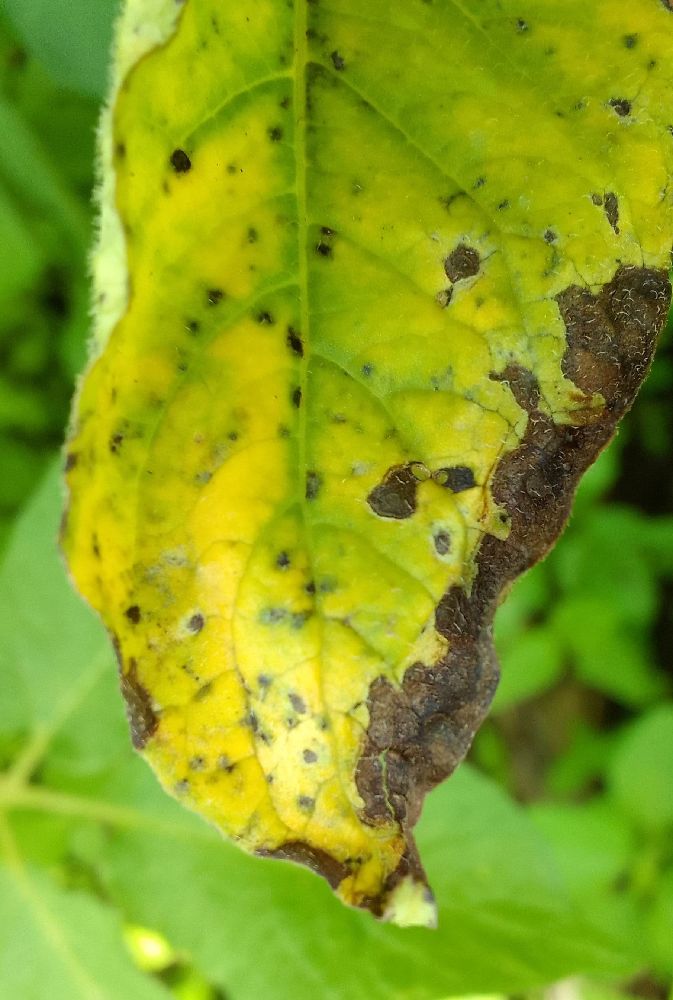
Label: Early blight